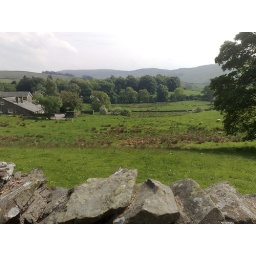
Over a stone wall near our house